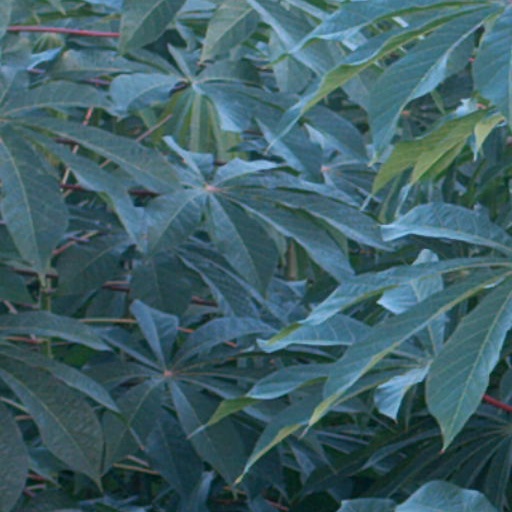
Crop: cassava